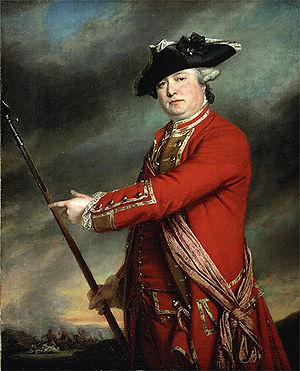
Les batailles de Lexington et Concord sont les premiers engagements militaires de la guerre d'indépendance des États-Unis. Elles se déroulent le 19 avril 1775 dans le comté de Middlesex de la province de la baie du Massachusetts, ou plus précisément dans les villes de Lexington, Concord, Lincoln, Menotomy et à Cambridge, près de Boston. Ces batailles ont marqué le déclenchement d'un conflit armé ouvert entre le royaume de Grande-Bretagne et ses Treize colonies dans la partie continentale de l'Amérique du Nord britannique.
Francis Smith, né en 1723 et mort en 1791, est un officier de l'armée britannique qui a atteint le grade de major-général. Bien que Smith a eu une carrière longue et variée, il est surtout connu comme le commandant britannique pendant une grande partie de la bataille de Lexington et Concord au Massachusetts en avril 1775. Cette bataille fut la première de la guerre d'indépendance des États-Unis.